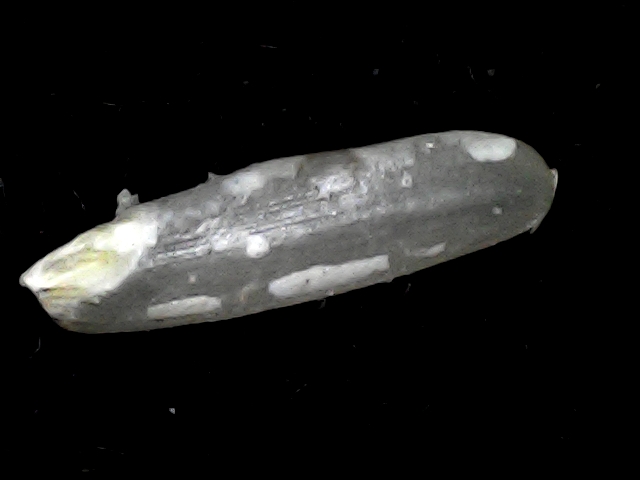
Rice variety: BD57